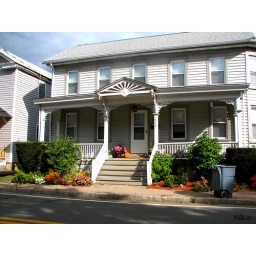
One more nice house in Frenchtown with some decorations outside the door